Canadian Museum of History

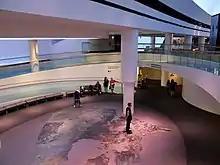
The entrance hub of Canadian History Hall, with a large map of Canada adorning its central area

Canadian History Hall is an exhibition that explores Canadian history. Canadian History Hall is approximately , and includes over 14 projectors and 58 screens used in the exhibition. The exhibition includes three galleries and a long curved walkway that serves as the entrance to the three galleries. The entrance walkway is decorated with 101 silhouettes of Canadian cultural symbols and activities, as well as national landmarks. Canadian History Hall's galleries centre around a hub that was designed by Douglas Cardinal to resemble Chaudière Falls. The hub features a large image of Canada on the floor. The image of Canada is made up of 121 satellite photos taken by the Canadian Space Agency, that were stitched together to form a single image.